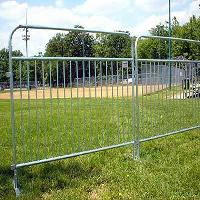
Weather: sun or clear